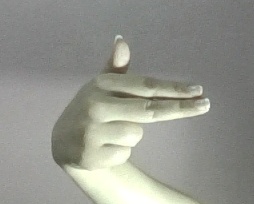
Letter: ghain